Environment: real
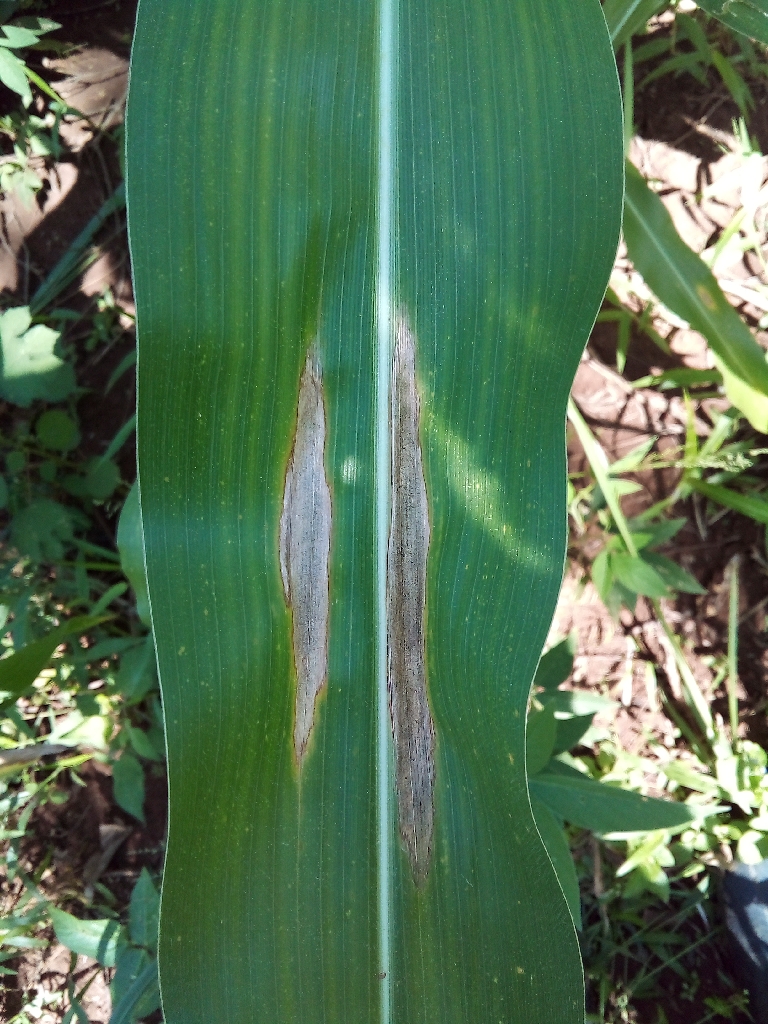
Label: northern_corn_leaf_blight